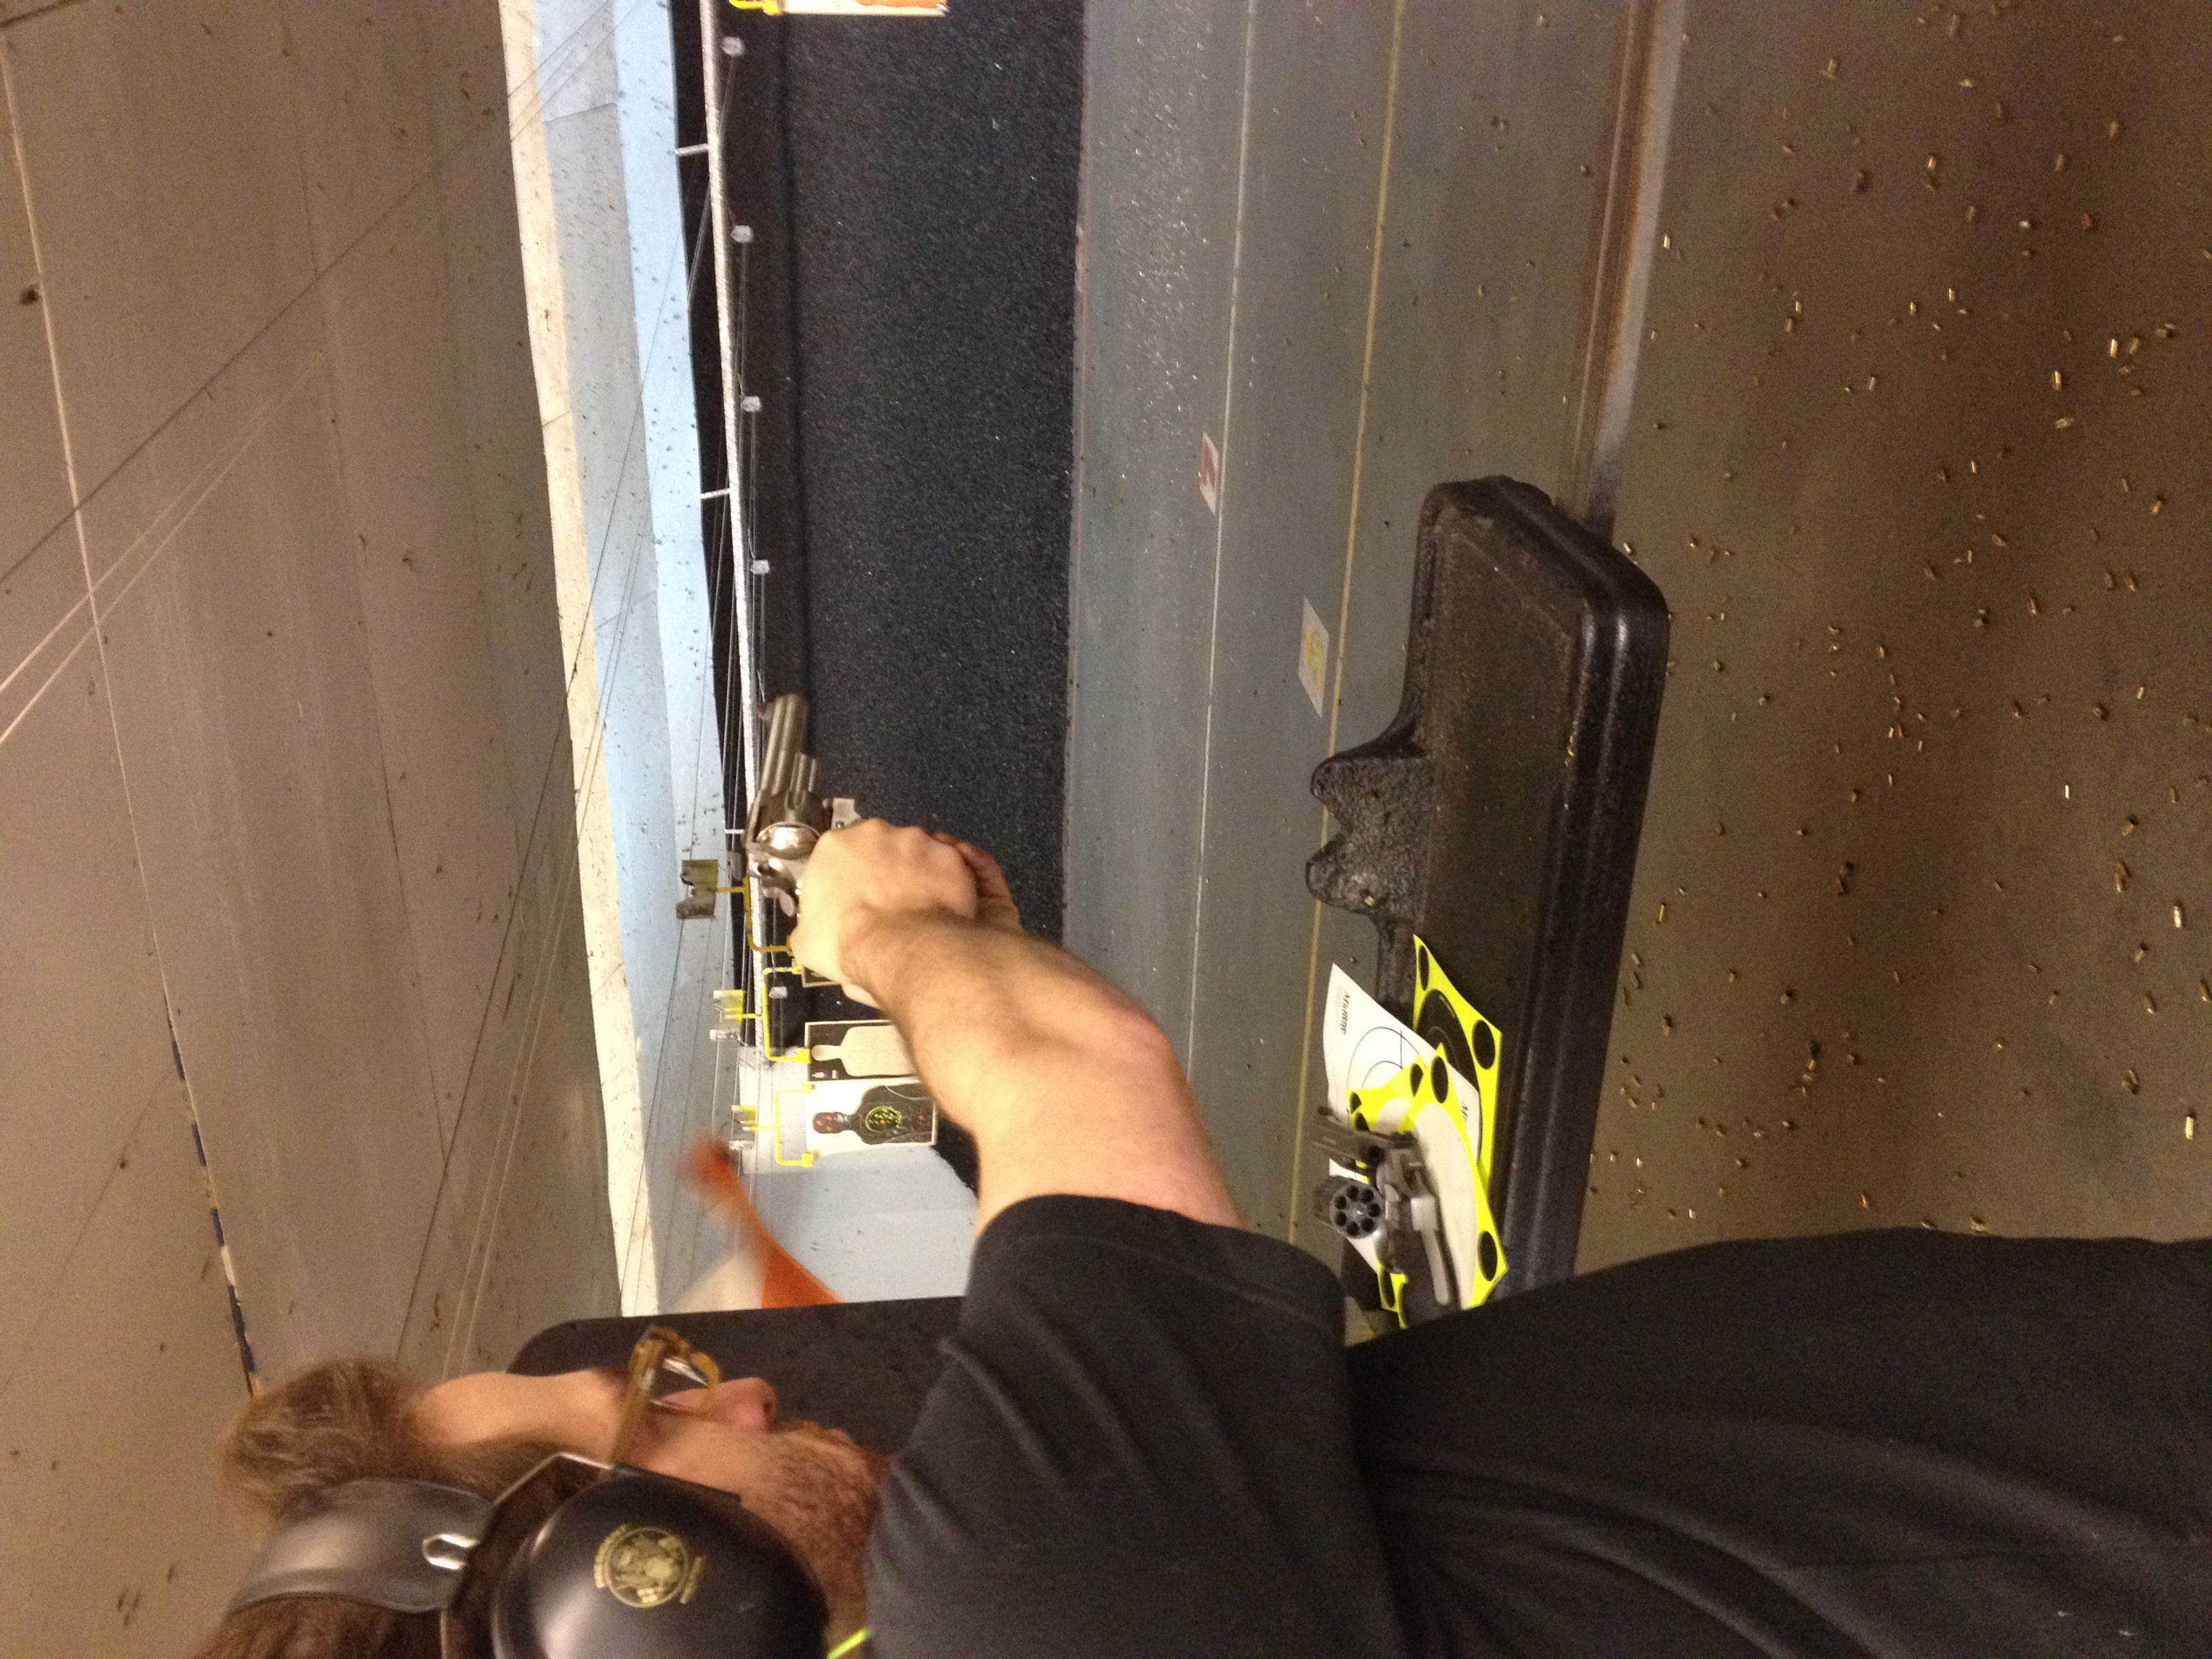
vehicle, aviation, flight, weapon, gun, firearm, shooting range, atmosphere of earth